University of Hamburg

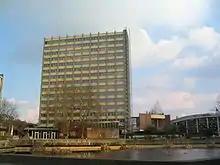
Philosopher's Tower, built in 1962

Once the Second World War was over, the university reopened in the winter of 1945 with 17,800 employees. Of the 2,872 students who were enrolled at the University of Hamburg in the first postwar semester of 1945/46, 601 had been admitted to the School of Philosophy, 952 to the School of Medicine, 812 to the School of Law and Political Science, and 506 to the School of Mathematics and Natural Sciences. The first student association during this period was elected in 1946 under British supervision, and it became the foundation of the General Students' Committee, AStA, in 1947.